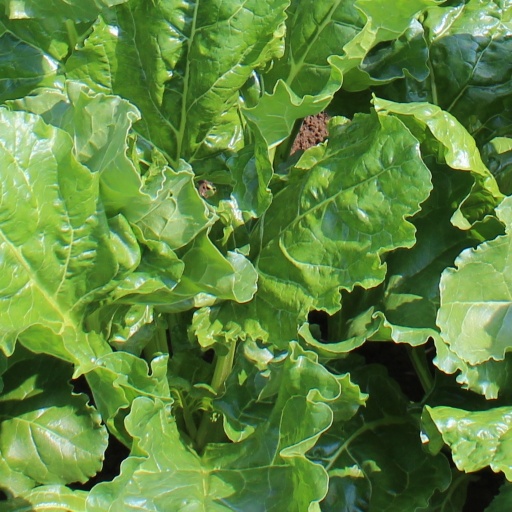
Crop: sugar beet